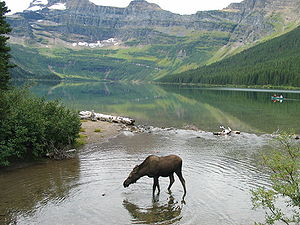
Waterton Lakes National Park / Fotogalleri
Waterton Lakes National Park er en nationalpark i det sydvestlige hjørne af provinsen Alberta i Canada og grænser til Glacier National Park i Montana, USA. Waterton var Canadas fjerde nationalpark. Den blev oprettet i 1895 og har sit navn efter Waterton Lake. Parken har et areal på 505 km².